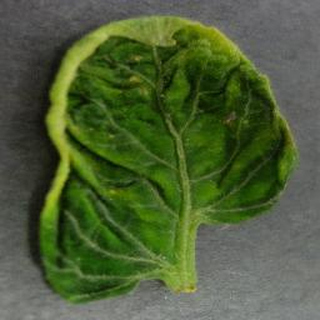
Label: tomato_yellow_leaf_curl_virus